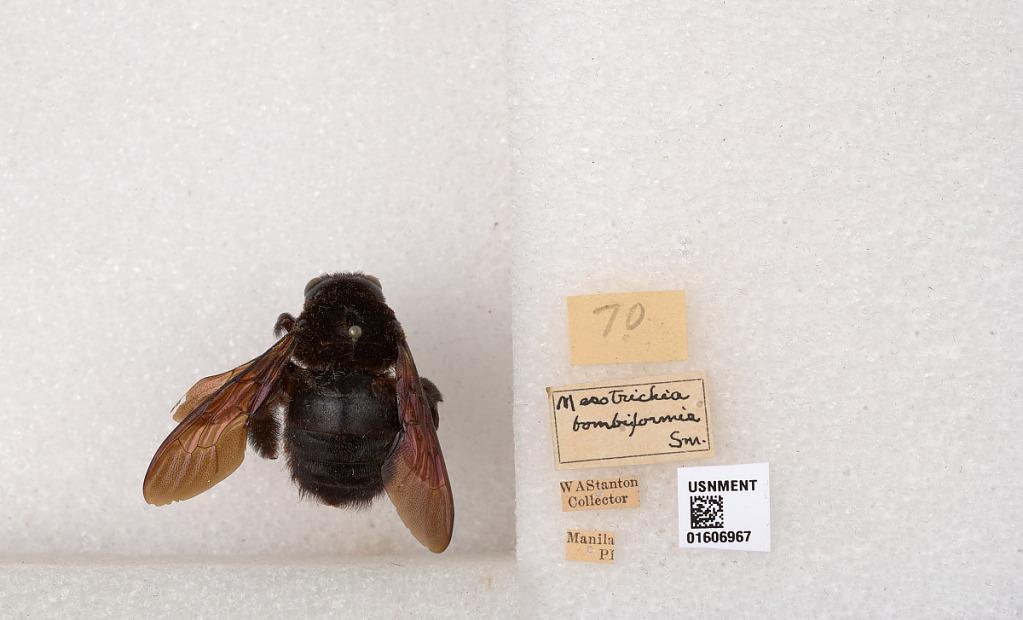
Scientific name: Xylocopa (Koptortosoma) bluethgeni Dusmet
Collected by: W. Stanton
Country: Philippines
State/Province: National Capital
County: Capital
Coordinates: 14.5948, 120.966